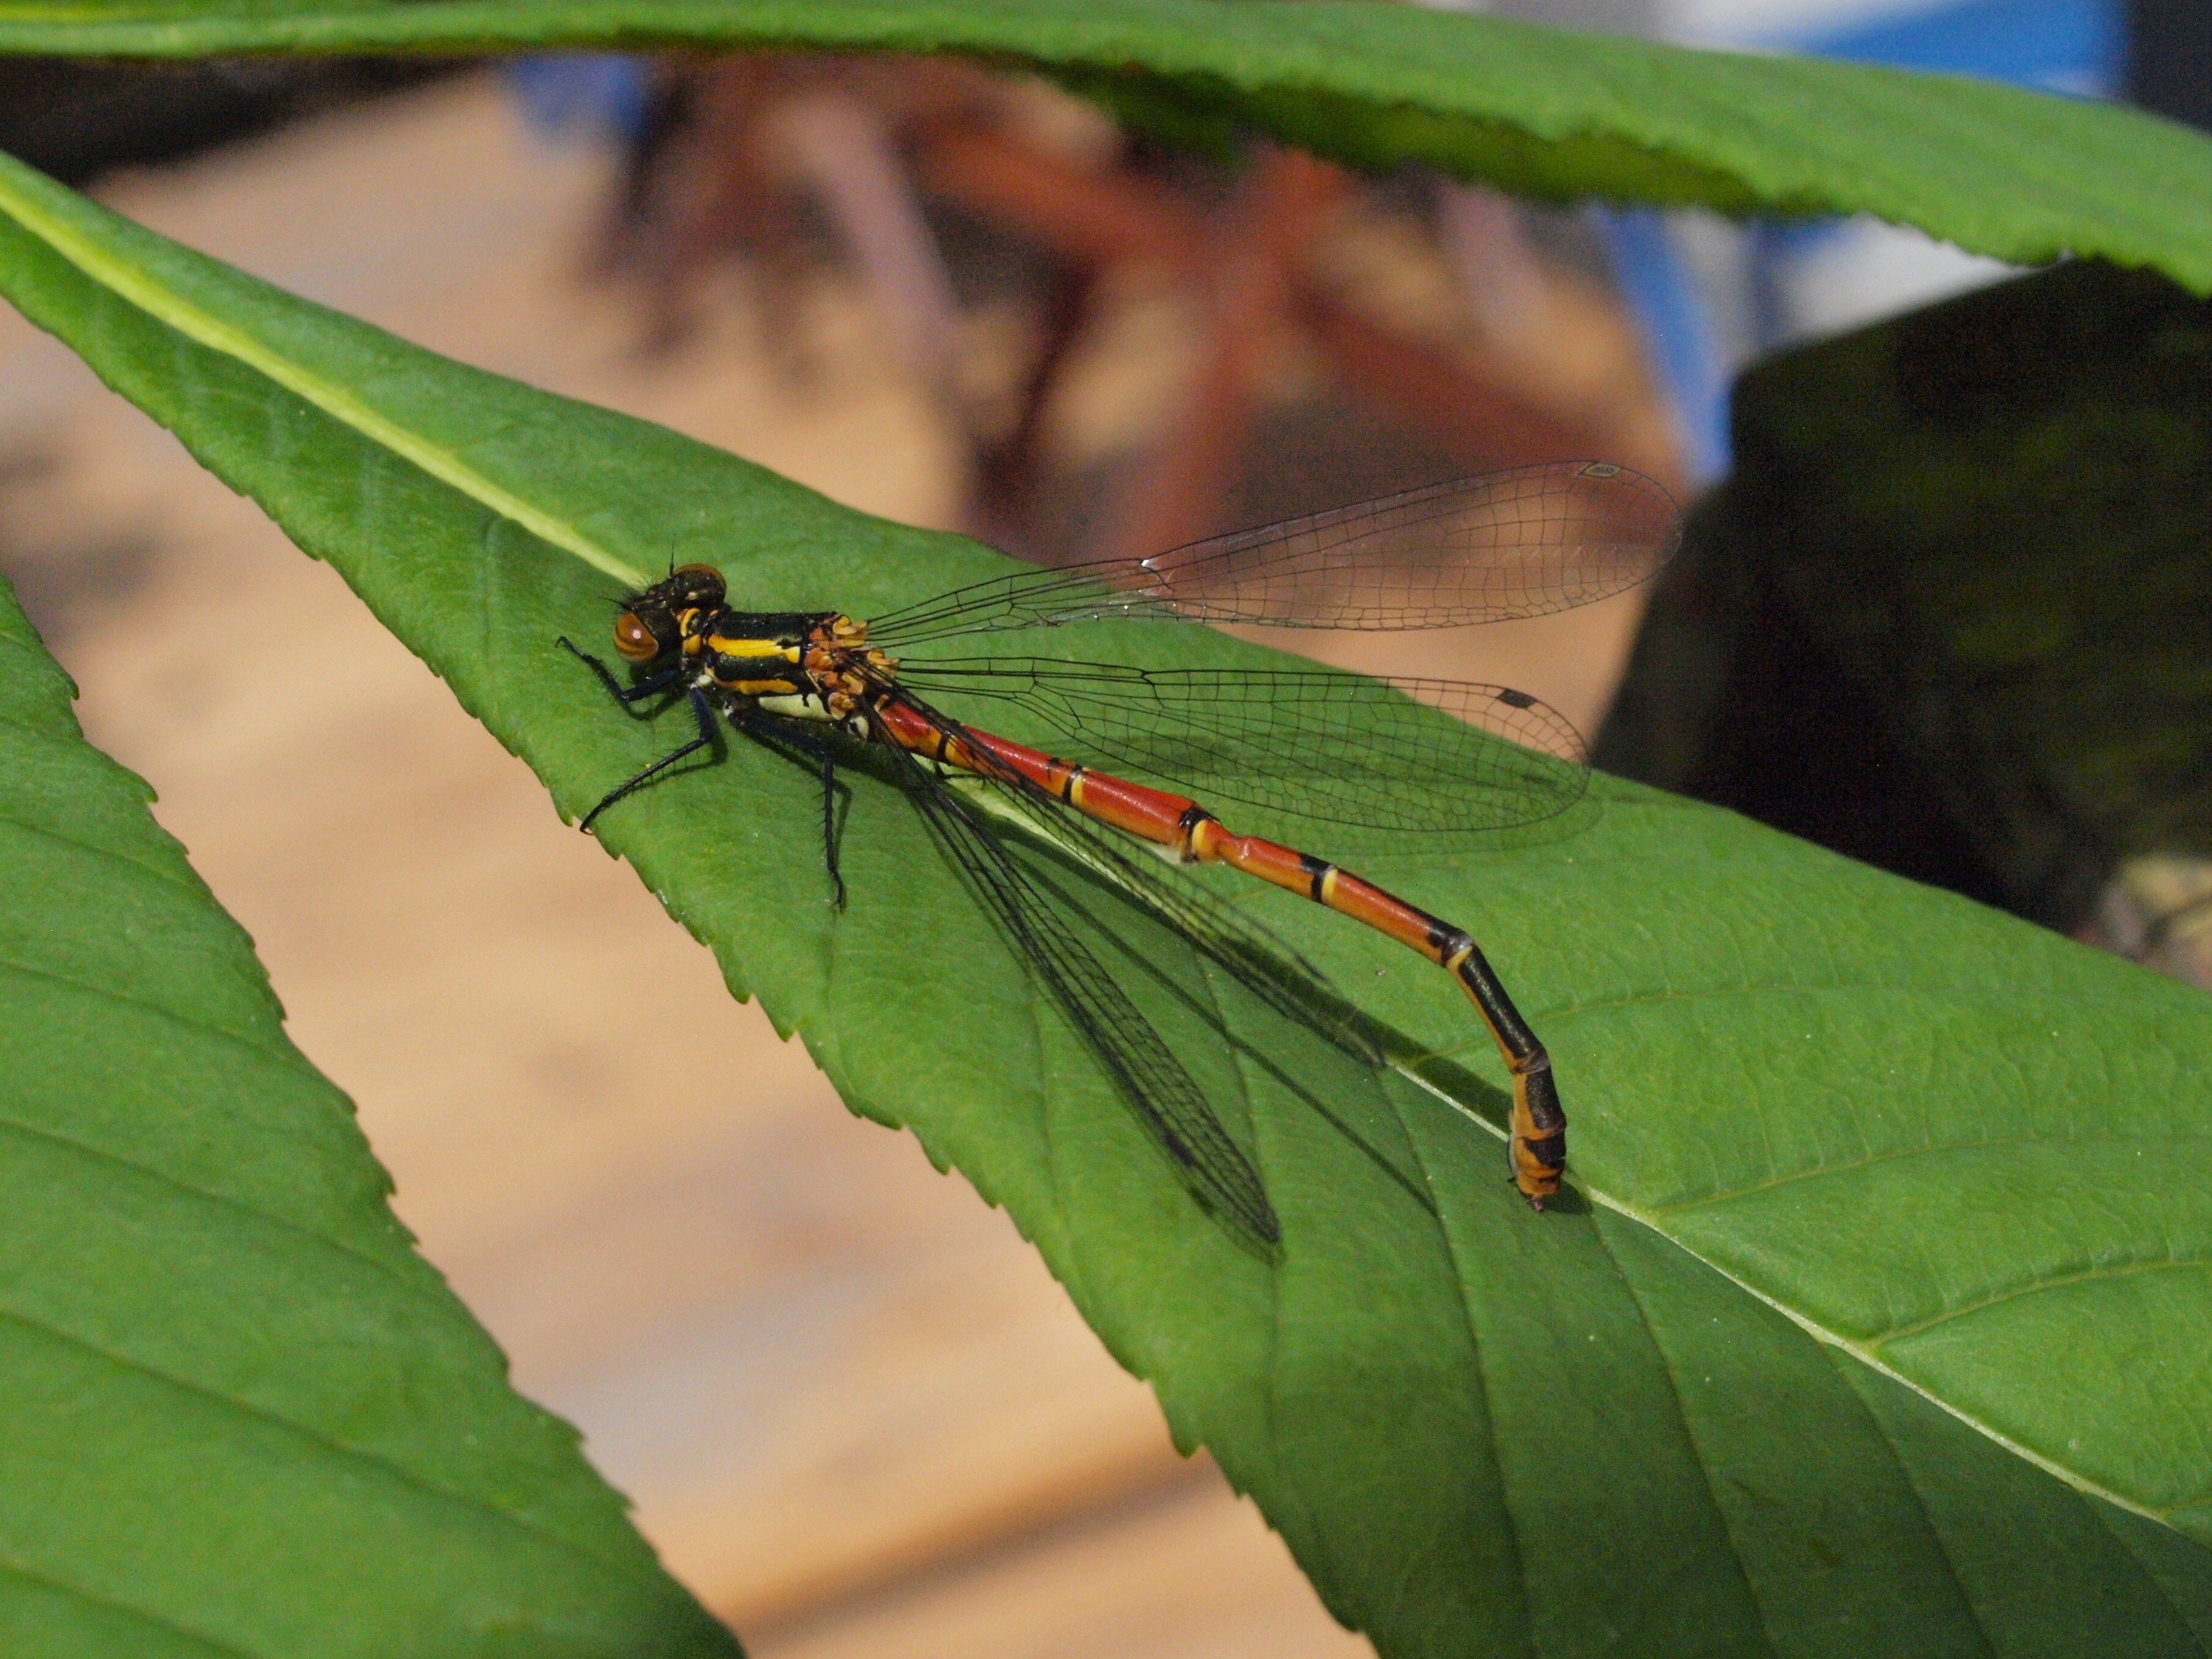
nature, wing, leaf, dry, green, insect, fauna, invertebrate, close up, dragonfly, damselfly, macro photography, arthropod, freshly hatched, plant stem, dragonflies and damseflies, net winged insects